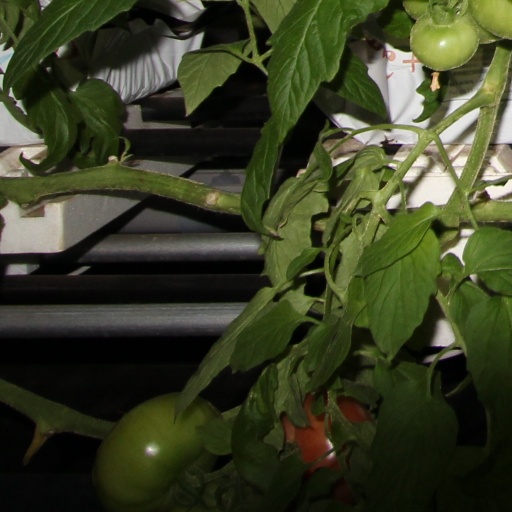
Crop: tomato